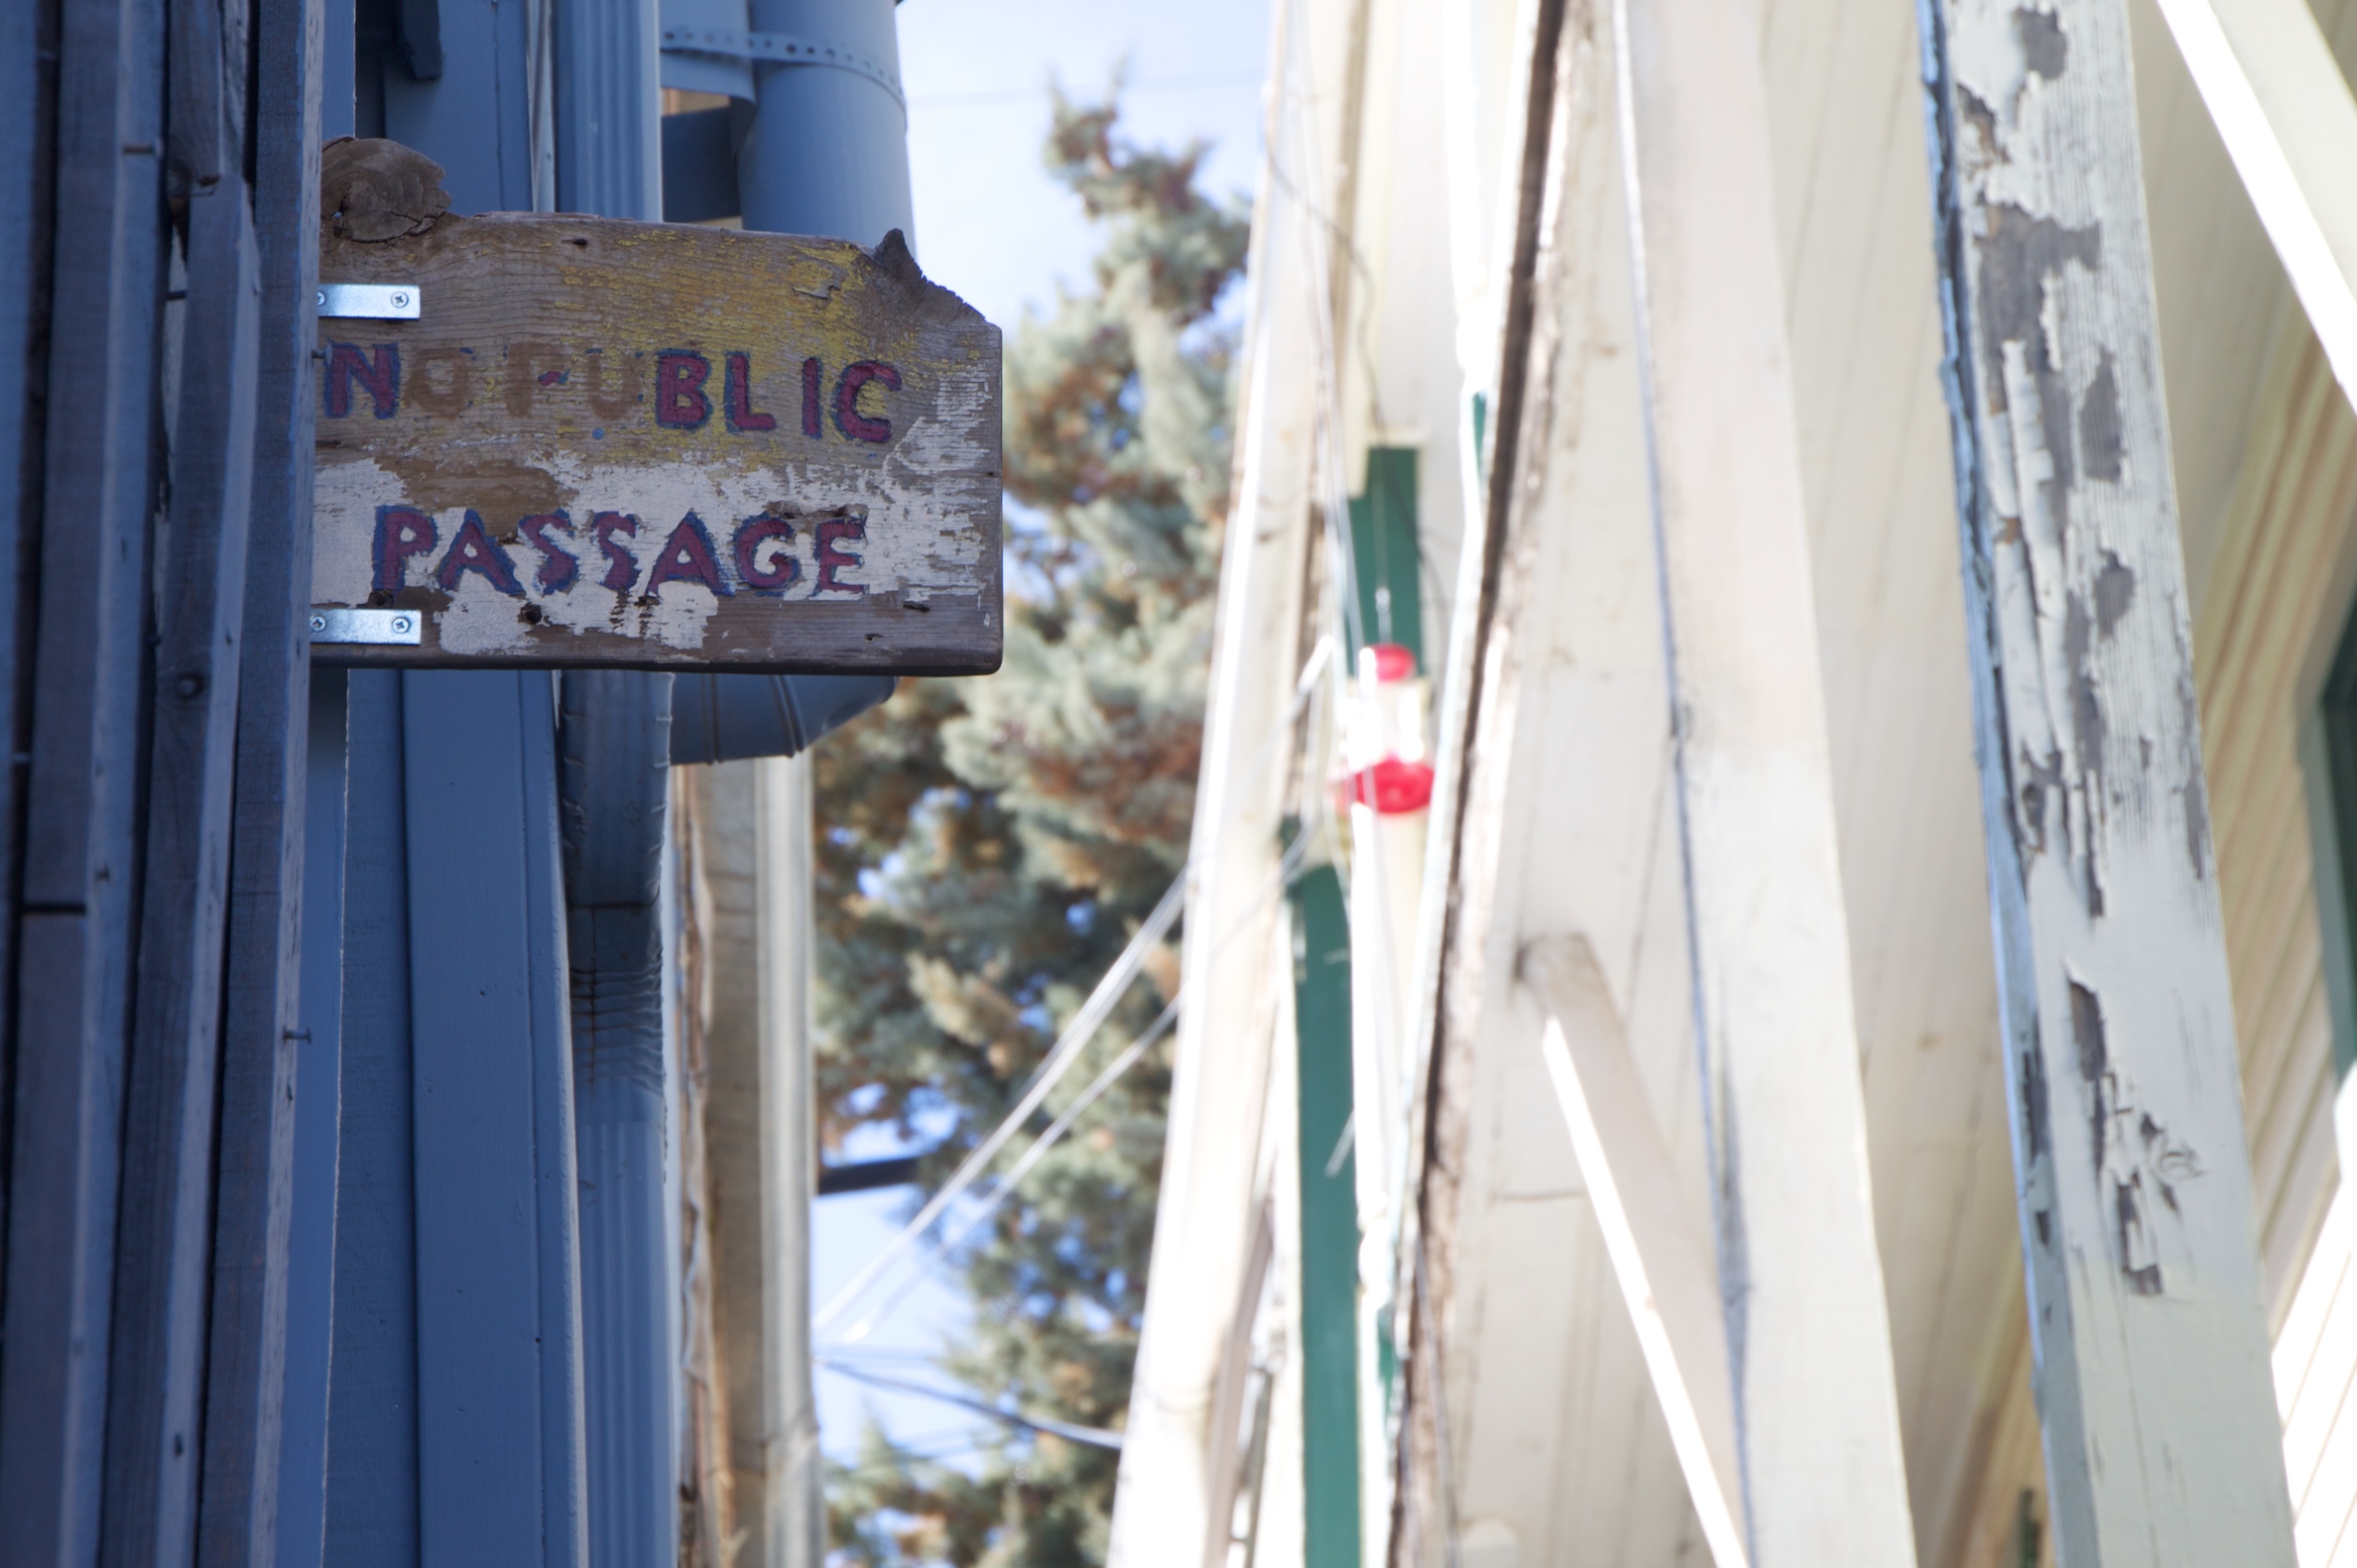
sign, spring, facade, blue, arizona, jerome